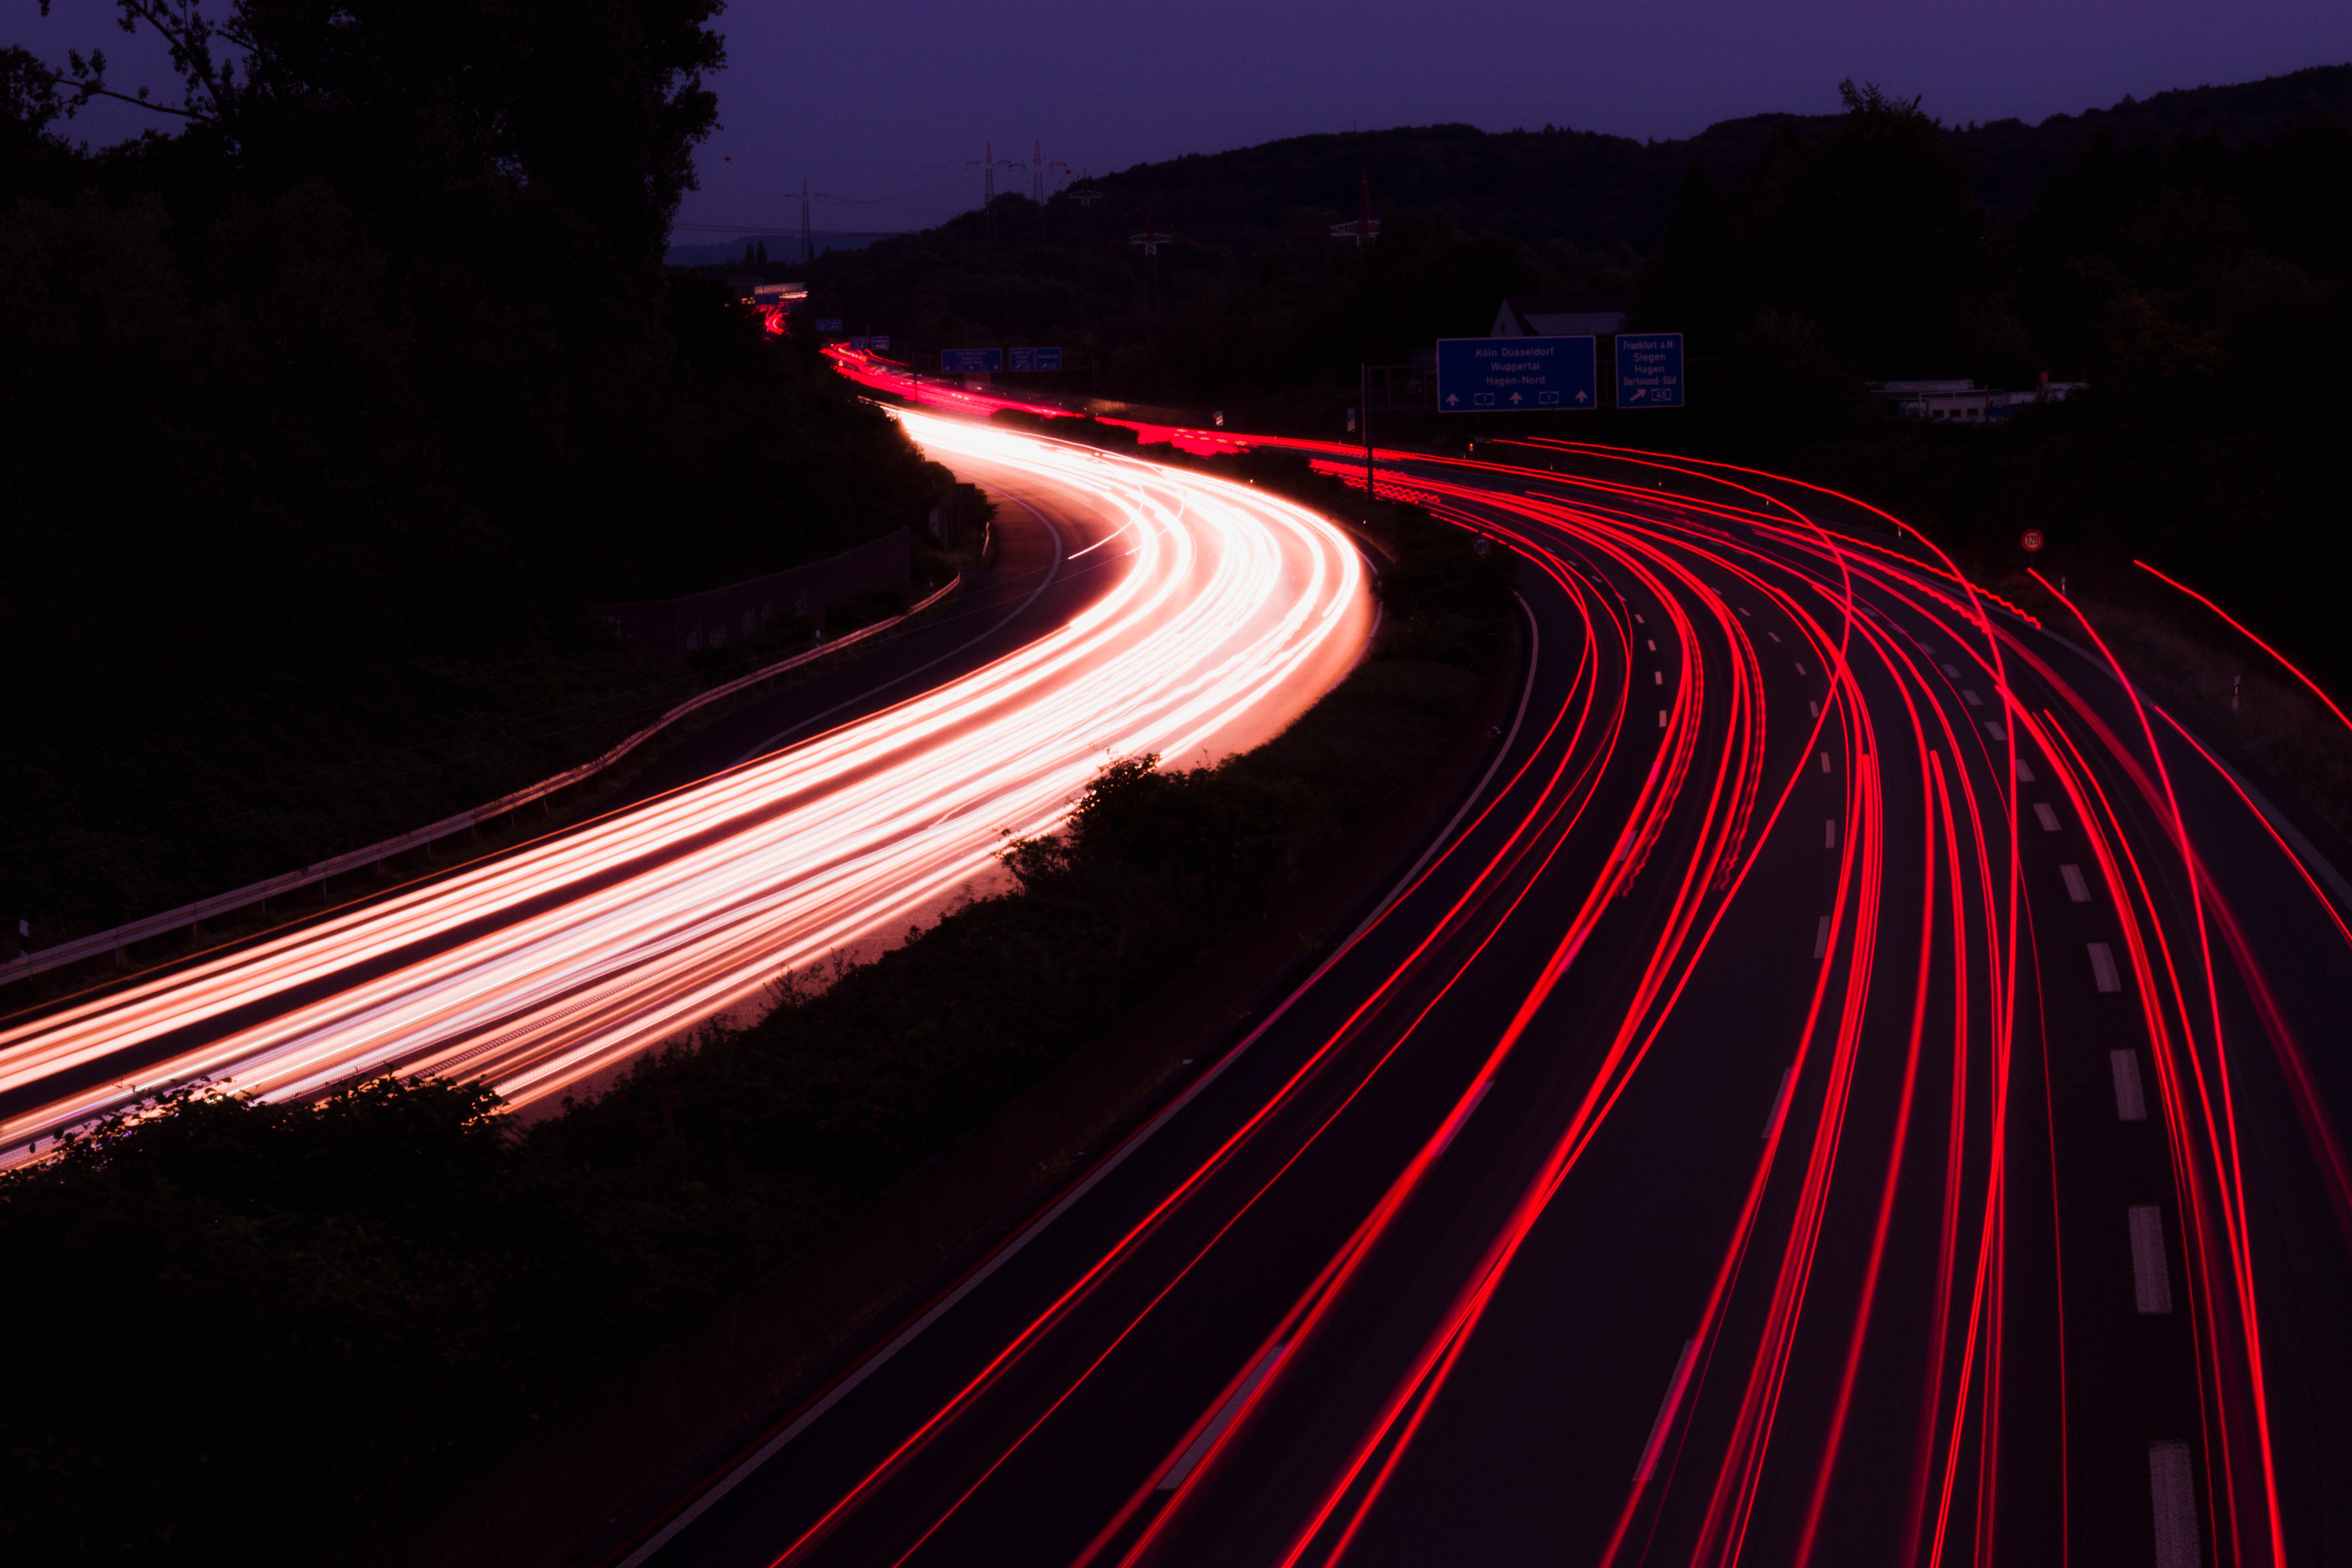
road, highway, red, light, line, night, infrastructure, freeway, sky